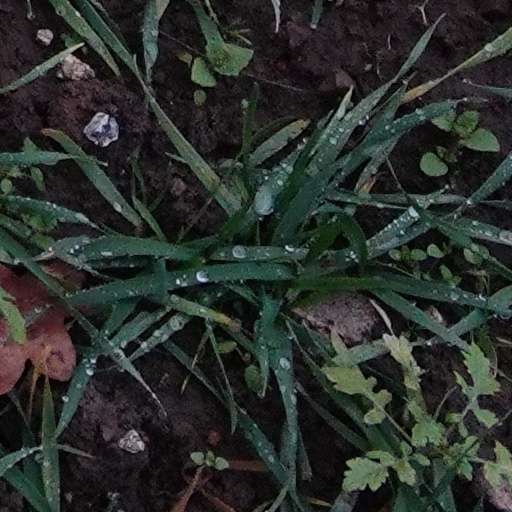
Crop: wheat